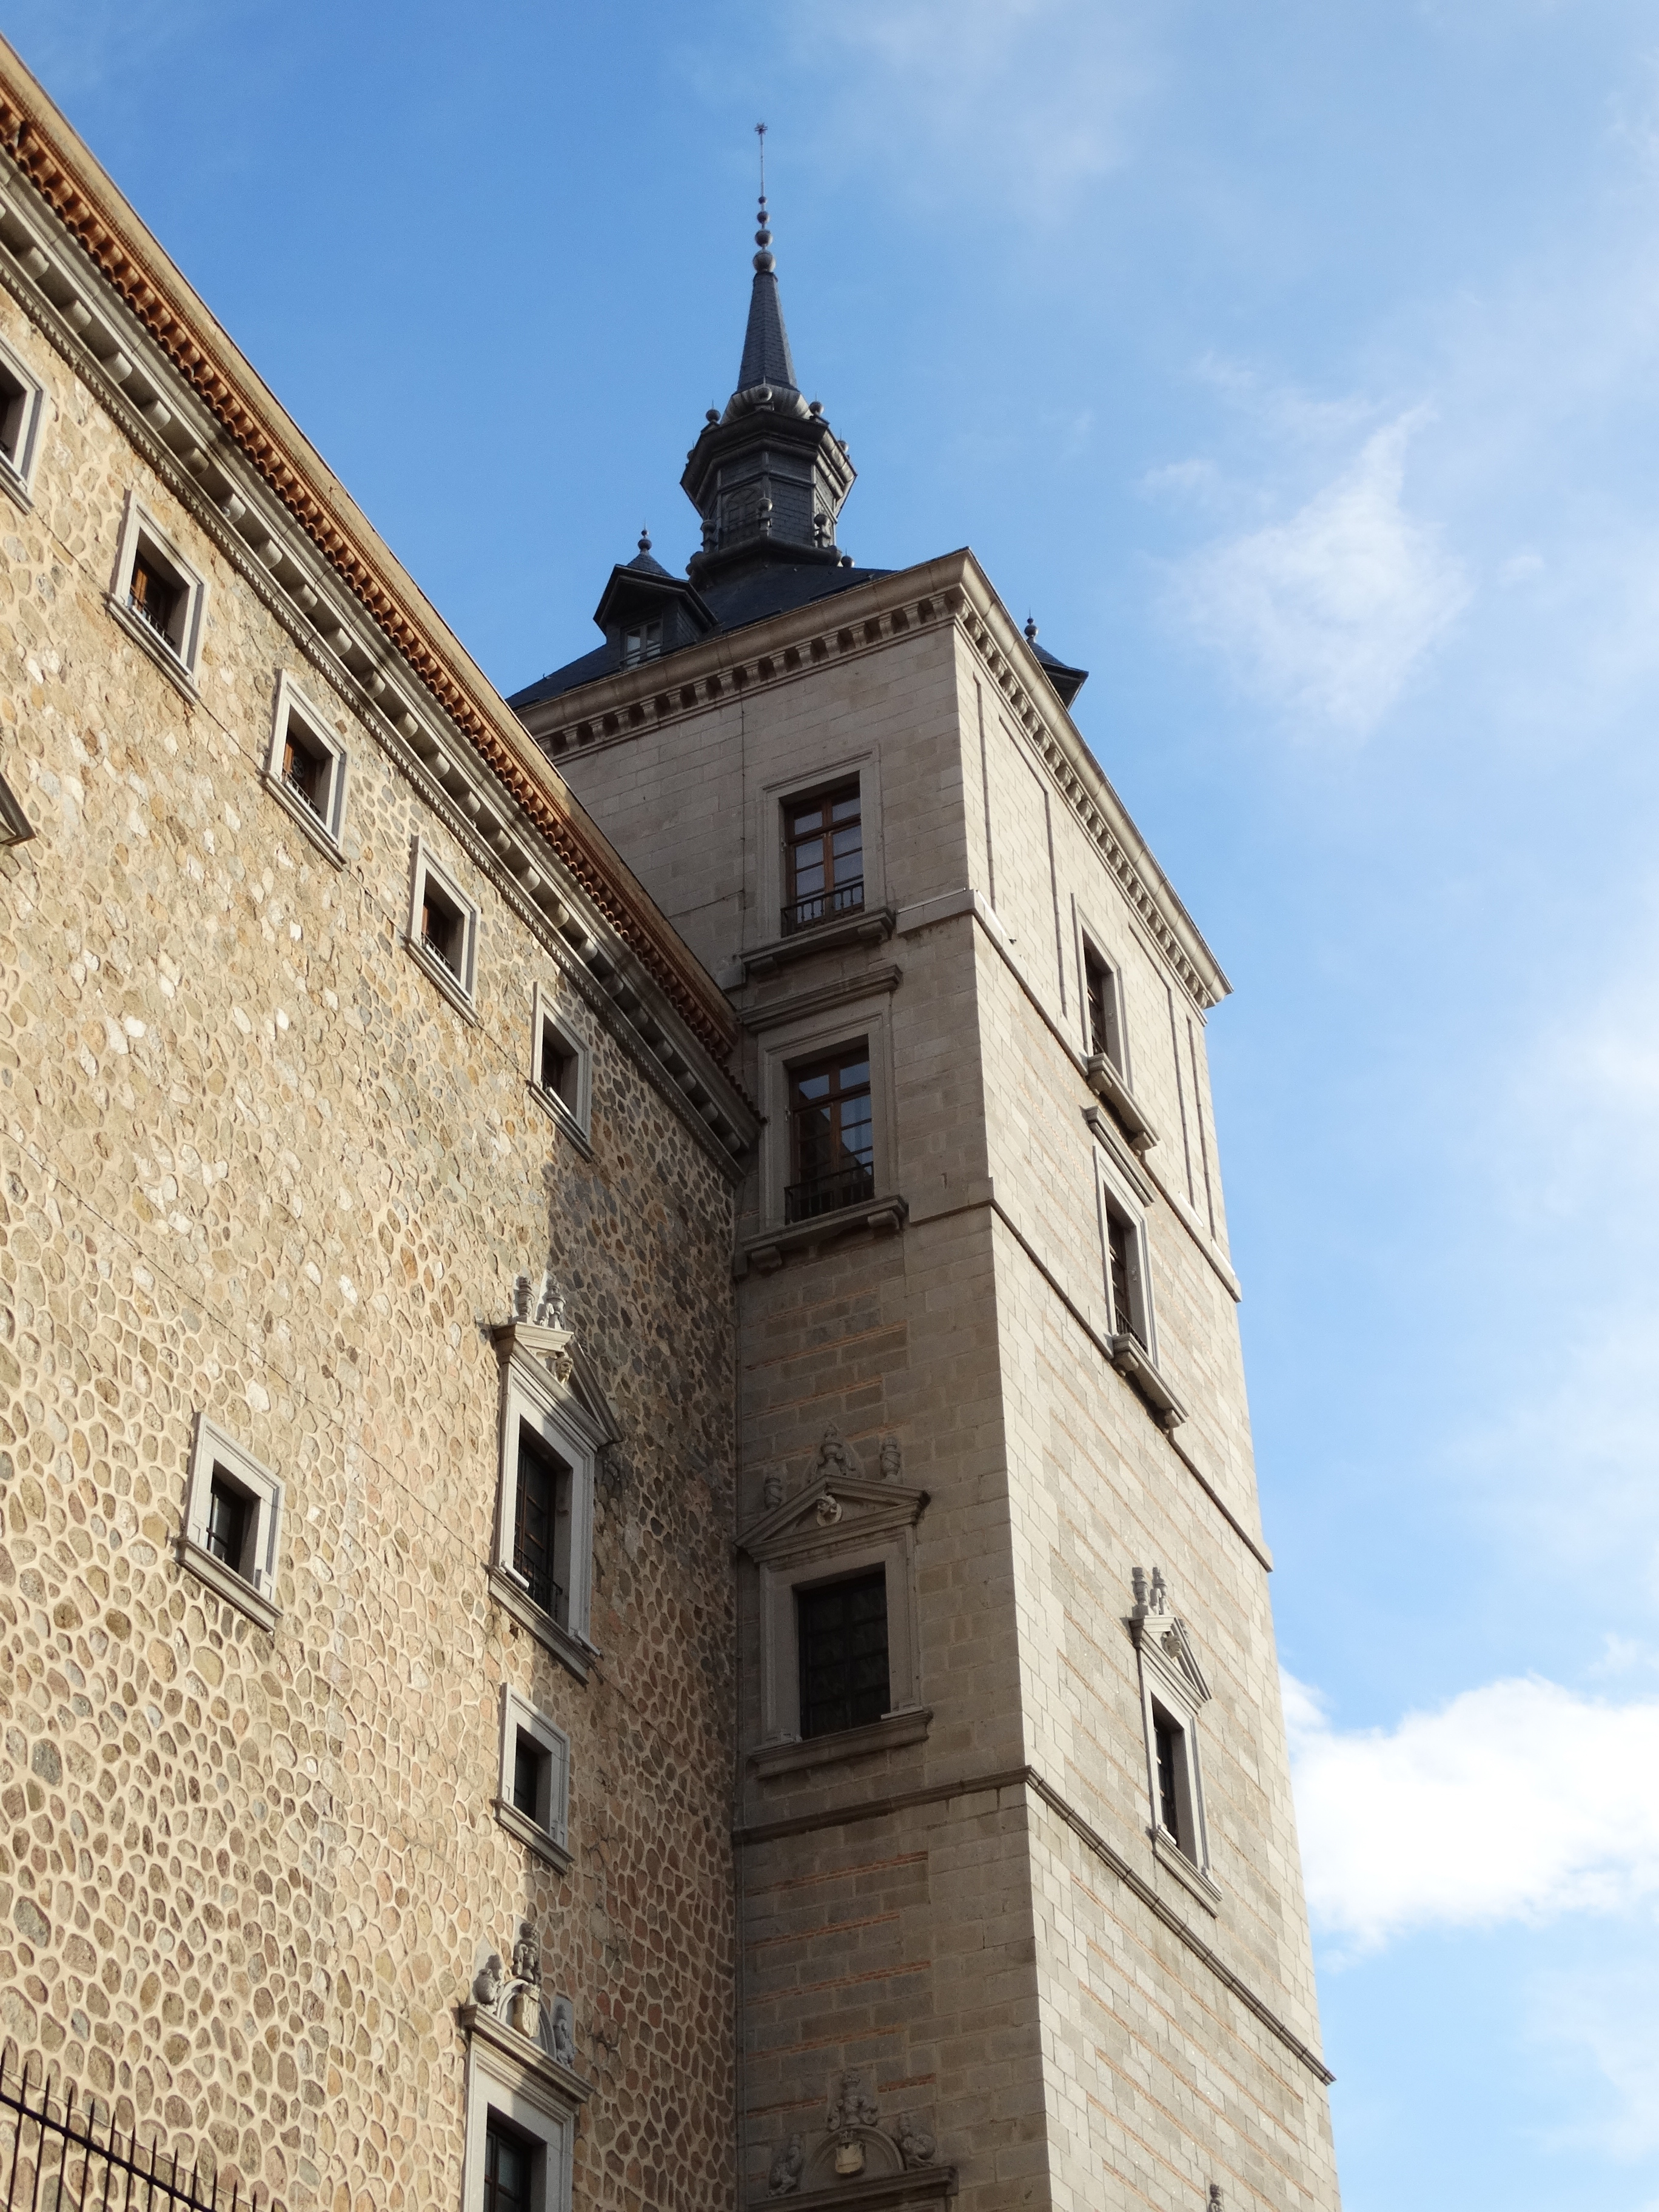
toledo, madrid, spain, building, sky, landmark, chateau, medieval architecture, historic site, wall, tower, castle, history, facade, window, ancient history, roof, tours, fortification, stately home, middle ages, turret, bell tower